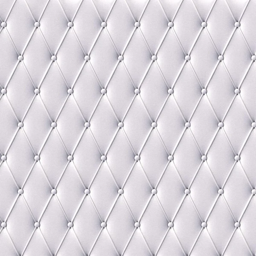
the white leather texture of the skin quilted sofa -- stock photo #